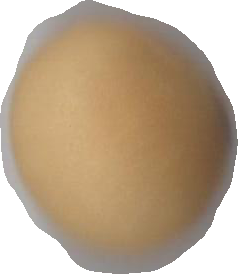
Variety: Grobogan